Semigallia

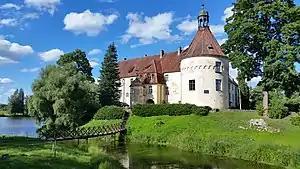
Jaunpils Castle

In the first half of the 13th century, settlements along the Daugava river were quite often attacked by the Lithuanians. The Livonian Order, which had begun conquering eastern Semigallia around the same period, made an alliance with the Semigallians and the Latgalians against the Lithuanians. In the winter of 1205, an army of Semigallians led by Viestards attacked the forces of Lithuanian Duke Žvelgaitis, who was returning from a war against Estonia with booty and Estonian slaves. His troops were caught unaware while crossing waist-high snowdrifts. Žvelgaitis was killed by a javelin thrown by the German Theodore Schilling. 1,200 Lithuanian knights perished; the Estonian slaves were slaughtered as well, in retribution for "past crimes" against the Livonians. In 1208, Viestards led a united Semigallian and crusader army into Lithuania but was defeated. In 1220, Mežotne, the centre of eastern Semigallia was destroyed by the Livonian Order. In 1236, Semigallians participated in the decisive Battle of Saule along with Lithuanians against the Livonian Order. In the same year, an uprising started in eastern Semigallia.